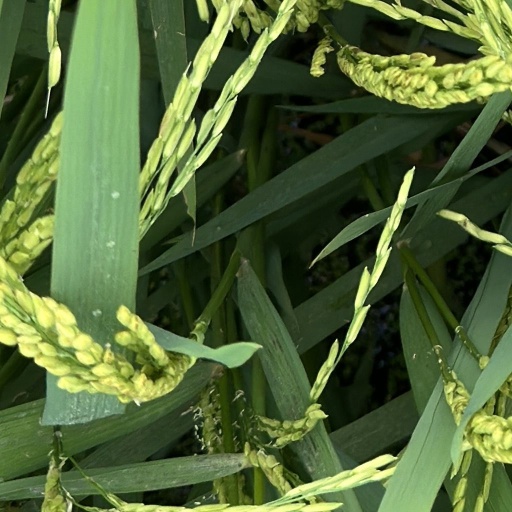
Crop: rice